Chan Ho Park

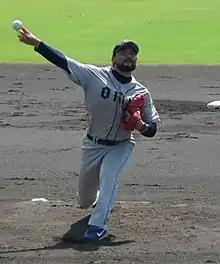
Park with the Orix Buffaloes in 2011

Chan Ho Park (born June 30, 1973) is a South Korean former professional baseball pitcher. Park was the first South Korean-born player in MLB history, and the first South Korean player to be named an MLB All-Star. He played for the Los Angeles Dodgers, Texas Rangers, San Diego Padres, New York Mets, Philadelphia Phillies, New York Yankees, and Pittsburgh Pirates of Major League Baseball (MLB), the Orix Buffaloes of Nippon Professional Baseball (NPB), and the Hanwha Eagles of the KBO League. As of 2023, he has the most career wins of any Asia-born pitcher in history (124), having passed Hideo Nomo for that distinction in . During his playing days, Park stood tall, weighing .